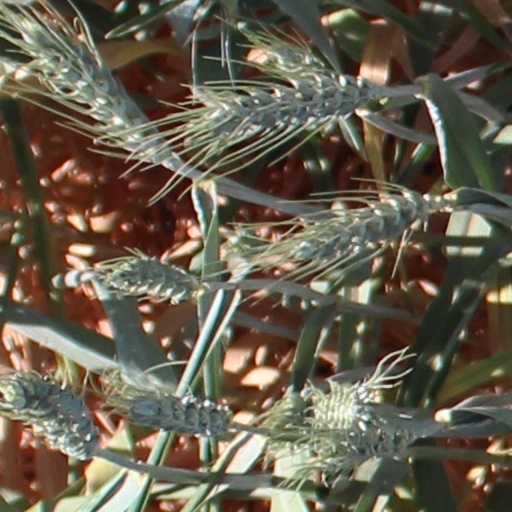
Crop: wheat